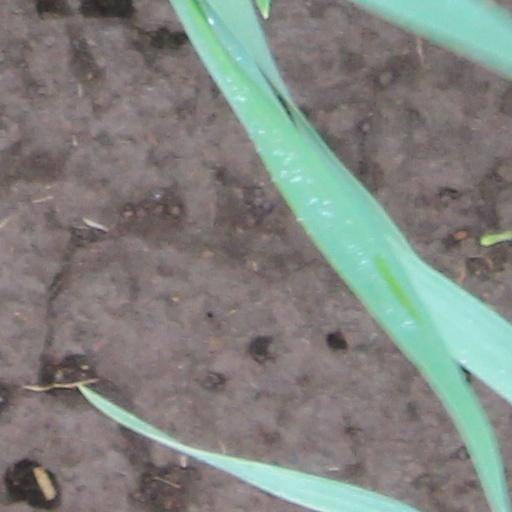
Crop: wheat